Evelina Fernandez

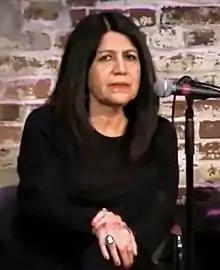
Fernández speaks in 2016

Fernández is a second generation Mexican-American. Fernández's grandparents immigrated to the United States in 1910 from Jalisco, to escape the Mexican Revolution. Fernández was born in Los Angeles but lived the first nine years of her life in Arizona before returning to live with her grandparents after her parents got divorced.